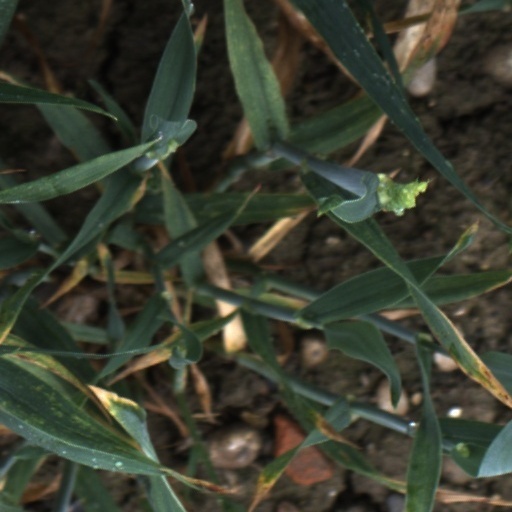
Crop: wheat